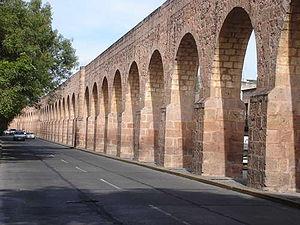
Cet article a pour objet de présenter une liste de ponts remarquables du Mexique, tant par leurs caractéristiques dimensionnelles, que par leur intérêt architectural ou historique.